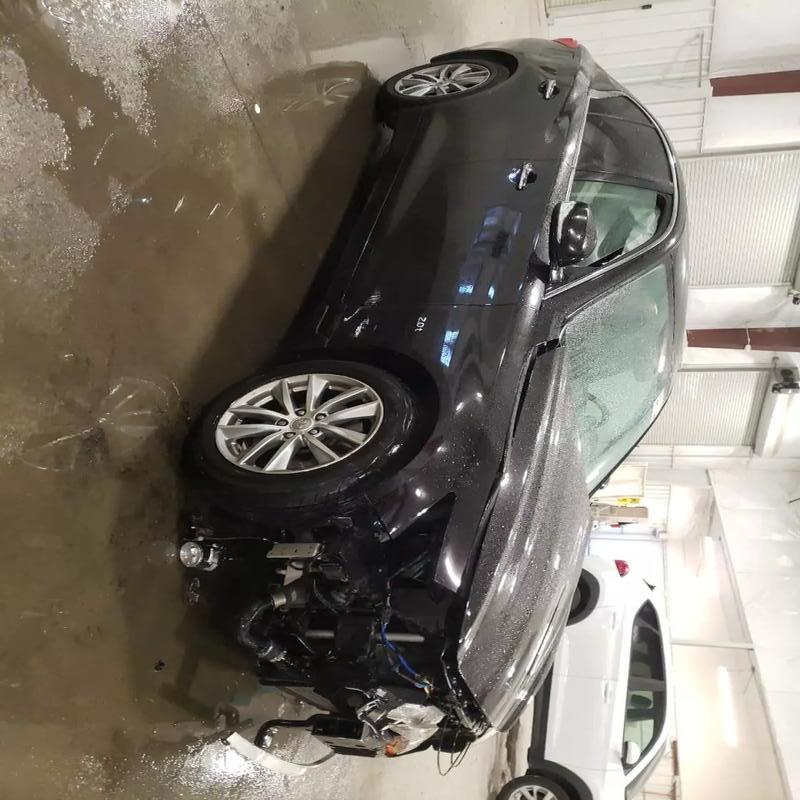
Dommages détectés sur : pare-choc avant, feu avant droit, feu avant gauche, aile avant gauche, malle, feu arrière droit, feu arrière gauche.
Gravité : sévère